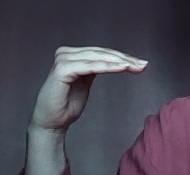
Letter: haa